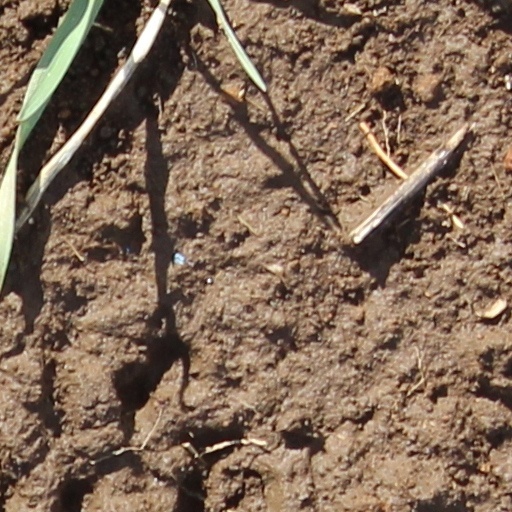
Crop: wheat